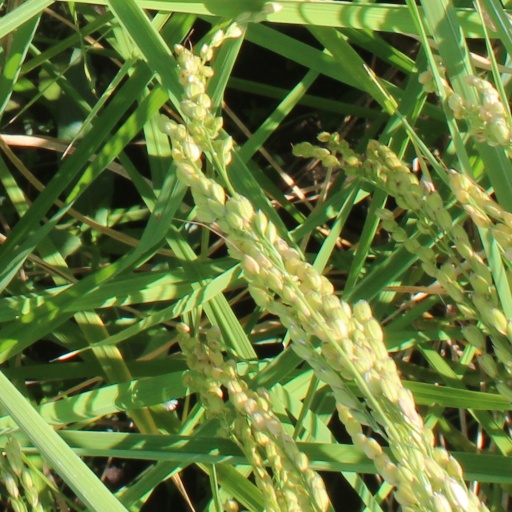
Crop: rice